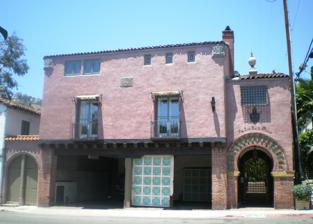
Building: Patio del Moro
Country: United States of America
Year built: 1925
Historic house in California, United States United States historic place Patio del Moro U.S. National Register of Historic Places Patio del Moro in 2008 Show map of California Show map of the United States Location 8225--8237 Fountain Avenue, West Hollywood, California Coordinates 34°5′41″N 118°22′3″W / 34.09472°N 118.36750°W / 34.09472; -118.36750 Area 0.2 acres (0.081 ha) Built 1925 ( 1925 ) Architectural style Mission/spanish Revival NRHP reference No. 86002418 Added to NRHP September 11, 1986 Patio del Moro is an historic apartment complex in West Hollywood, California , U.S.. History The apartment complex was built by Arthur and Nina Zwebell in 1925, and it was designed in the Moorish architectural style . It includes seven maisonette apartments: Villa del Key Moro; La Casita; Casita para una Estrellita; Casa del Sol; Patio del Fuente; Casa del Orienta; and Casa del Alegria. Past residents include Charlie Chaplin , Paulette Goddard , Joan Fontaine , Humphrey Bogart , Suzanne Pleshette and Joyce Van Patten . The complex has been listed on the National Register of Historic Places since September 11, 1986. References